WSBS (AM)

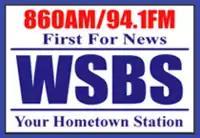
Previous logo

In August 2013, Gamma Broadcasting reached a deal to sell its Berkshire County radio stations, including WSBS, to Reed Miami Holdings; the sale was canceled on December 30, 2013. In October 2016, Gamma agreed to sell its stations to Galaxy Communications; that sale also fell through, and in 2017 the stations were acquired by Townsquare Media.